Mat Hoffman

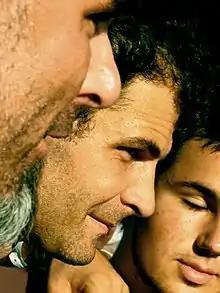
Hoffman (center) in 2006

Mathew Hoffman (born January 9, 1972) is an American professional BMX rider who was considered one of the best vert ramp riders in the history of the sport. He was nicknamed "The Condor" and ran the BMX Freestyle brand Hoffman BMX Bikes based in Oklahoma City, Oklahoma. He was a sponsored rider for Skyway and then Haro Bikes before starting his own brand.